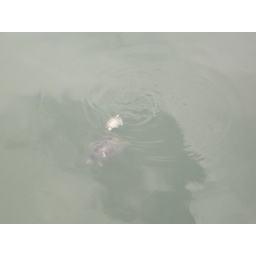
turtles swimming in the water